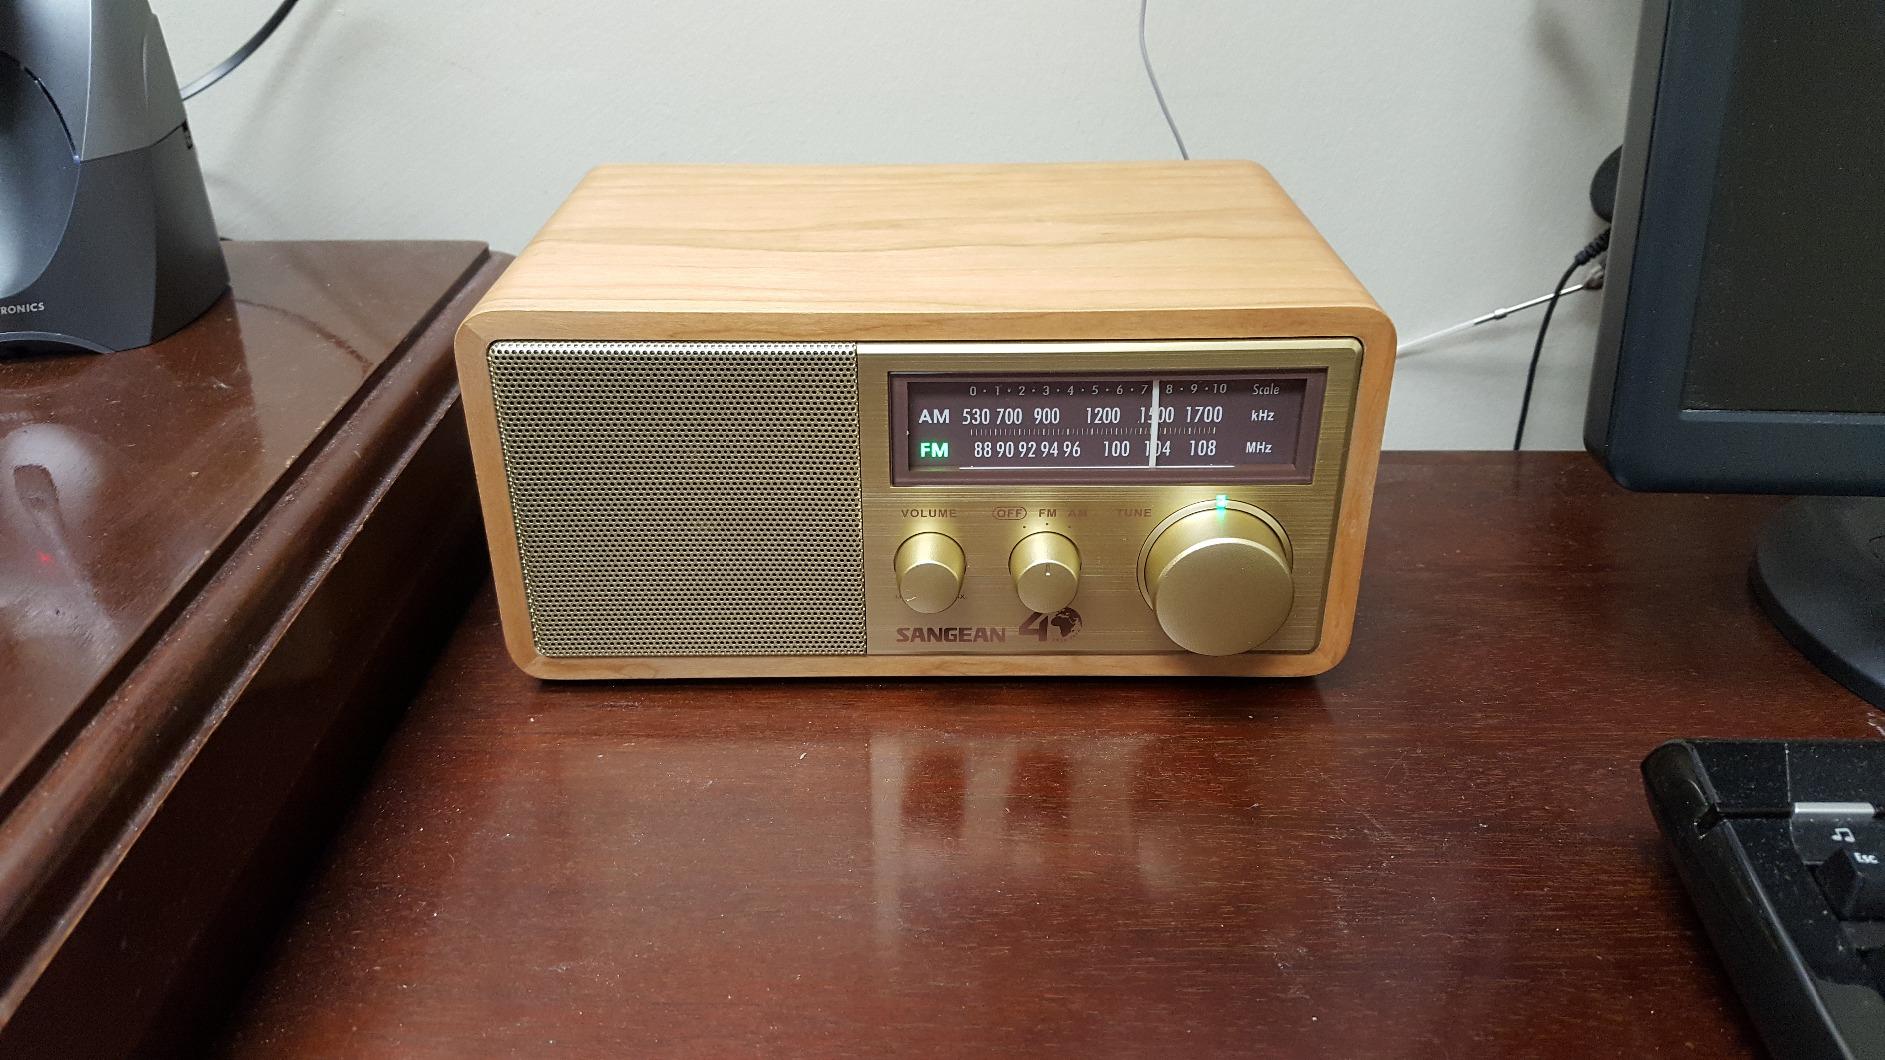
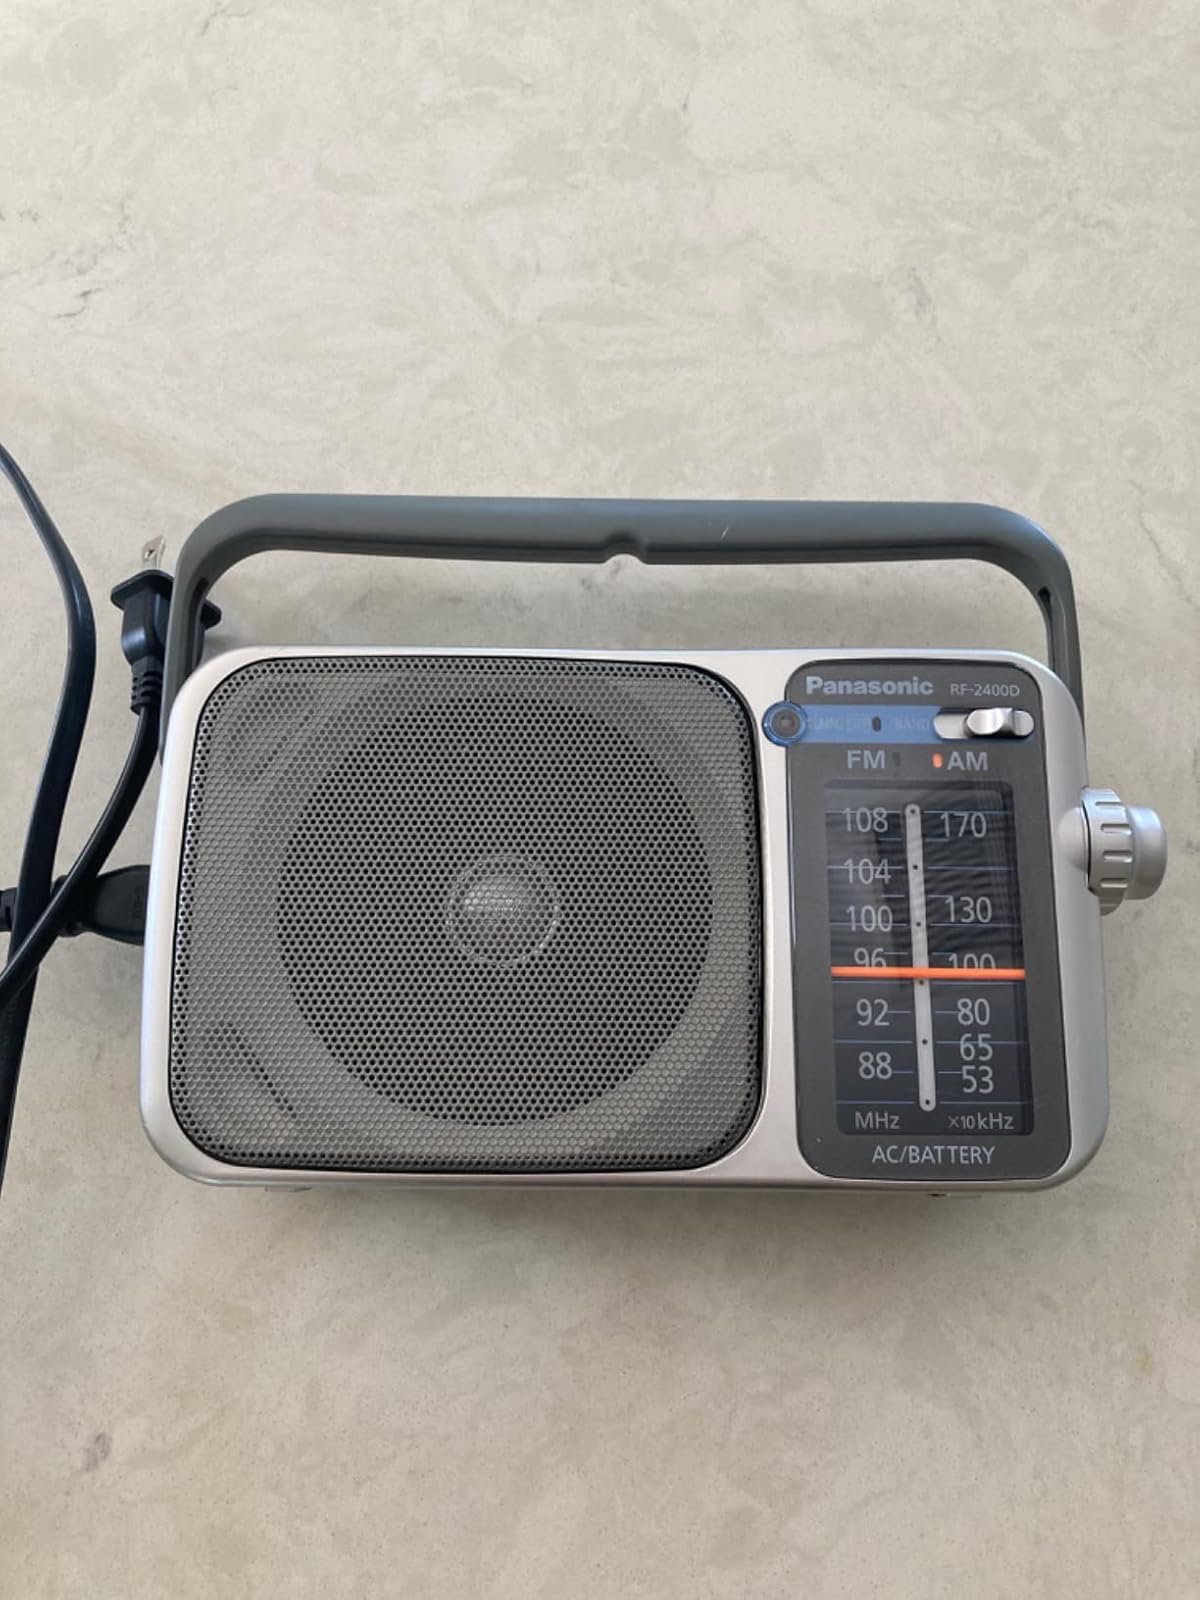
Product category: radio
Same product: no